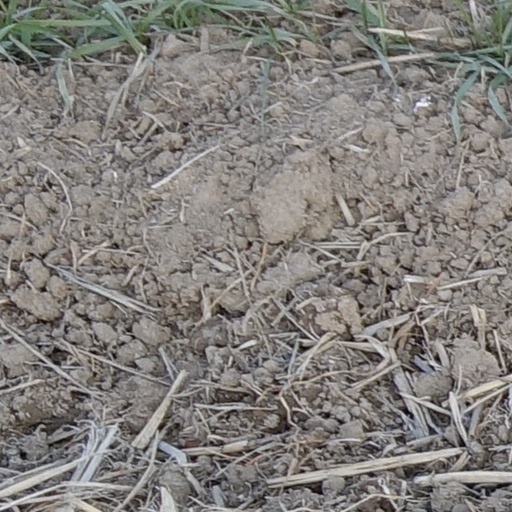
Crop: wheat